Roman cities in Portugal

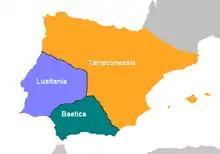
Augustus' provincial division of Hispania

During the era of Augustus, the Iberian Peninsula was divided into the provinces of Lusitania, Baetica, and Tarraconensis. These provinces were further subdivided into "conventūs". The province of Lusitania was divided into the "conventūs" of Augusta Emerita (modern-day Mérida, in Spain), Pax Julia (Beja, Portugal), and Scalabis (Santarém, Portugal). However, Roman cities held more significance than "conventūs" in the Peninsula.